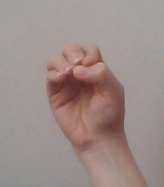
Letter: ha